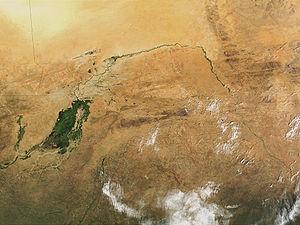
Albéric Riveta, de son nom complet Albéric Faretai Tepoeurumanu Riveta, né le 6 avril 1994 à Papeete et mort le 18 juin 2017 à Gao, est un militaire parachutiste français engagé au 1ᵉʳ régiment de chasseurs parachutistes de Pamiers d’octobre 2016 à juin 2017.